Third Battle of Petersburg

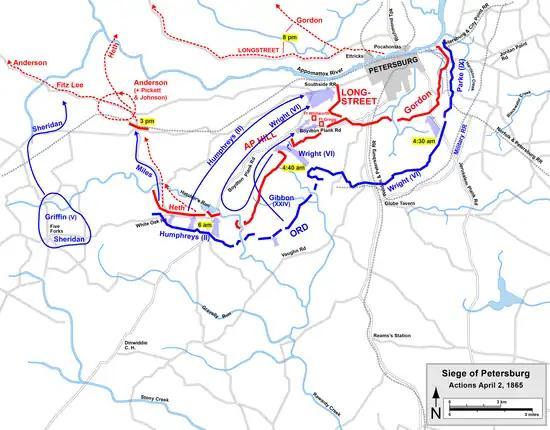
Grant's assault on the Petersburg line and the start of Lee's retreat

As ordered by General Grant, at 10:00 p.m., Union artillery opened fire with 150 guns on the Confederate lines opposite the Union Army's Petersburg lines until 2:00 a.m. The Confederates did not leave the lines that night and the Union assault began at about 4:30 a.m.